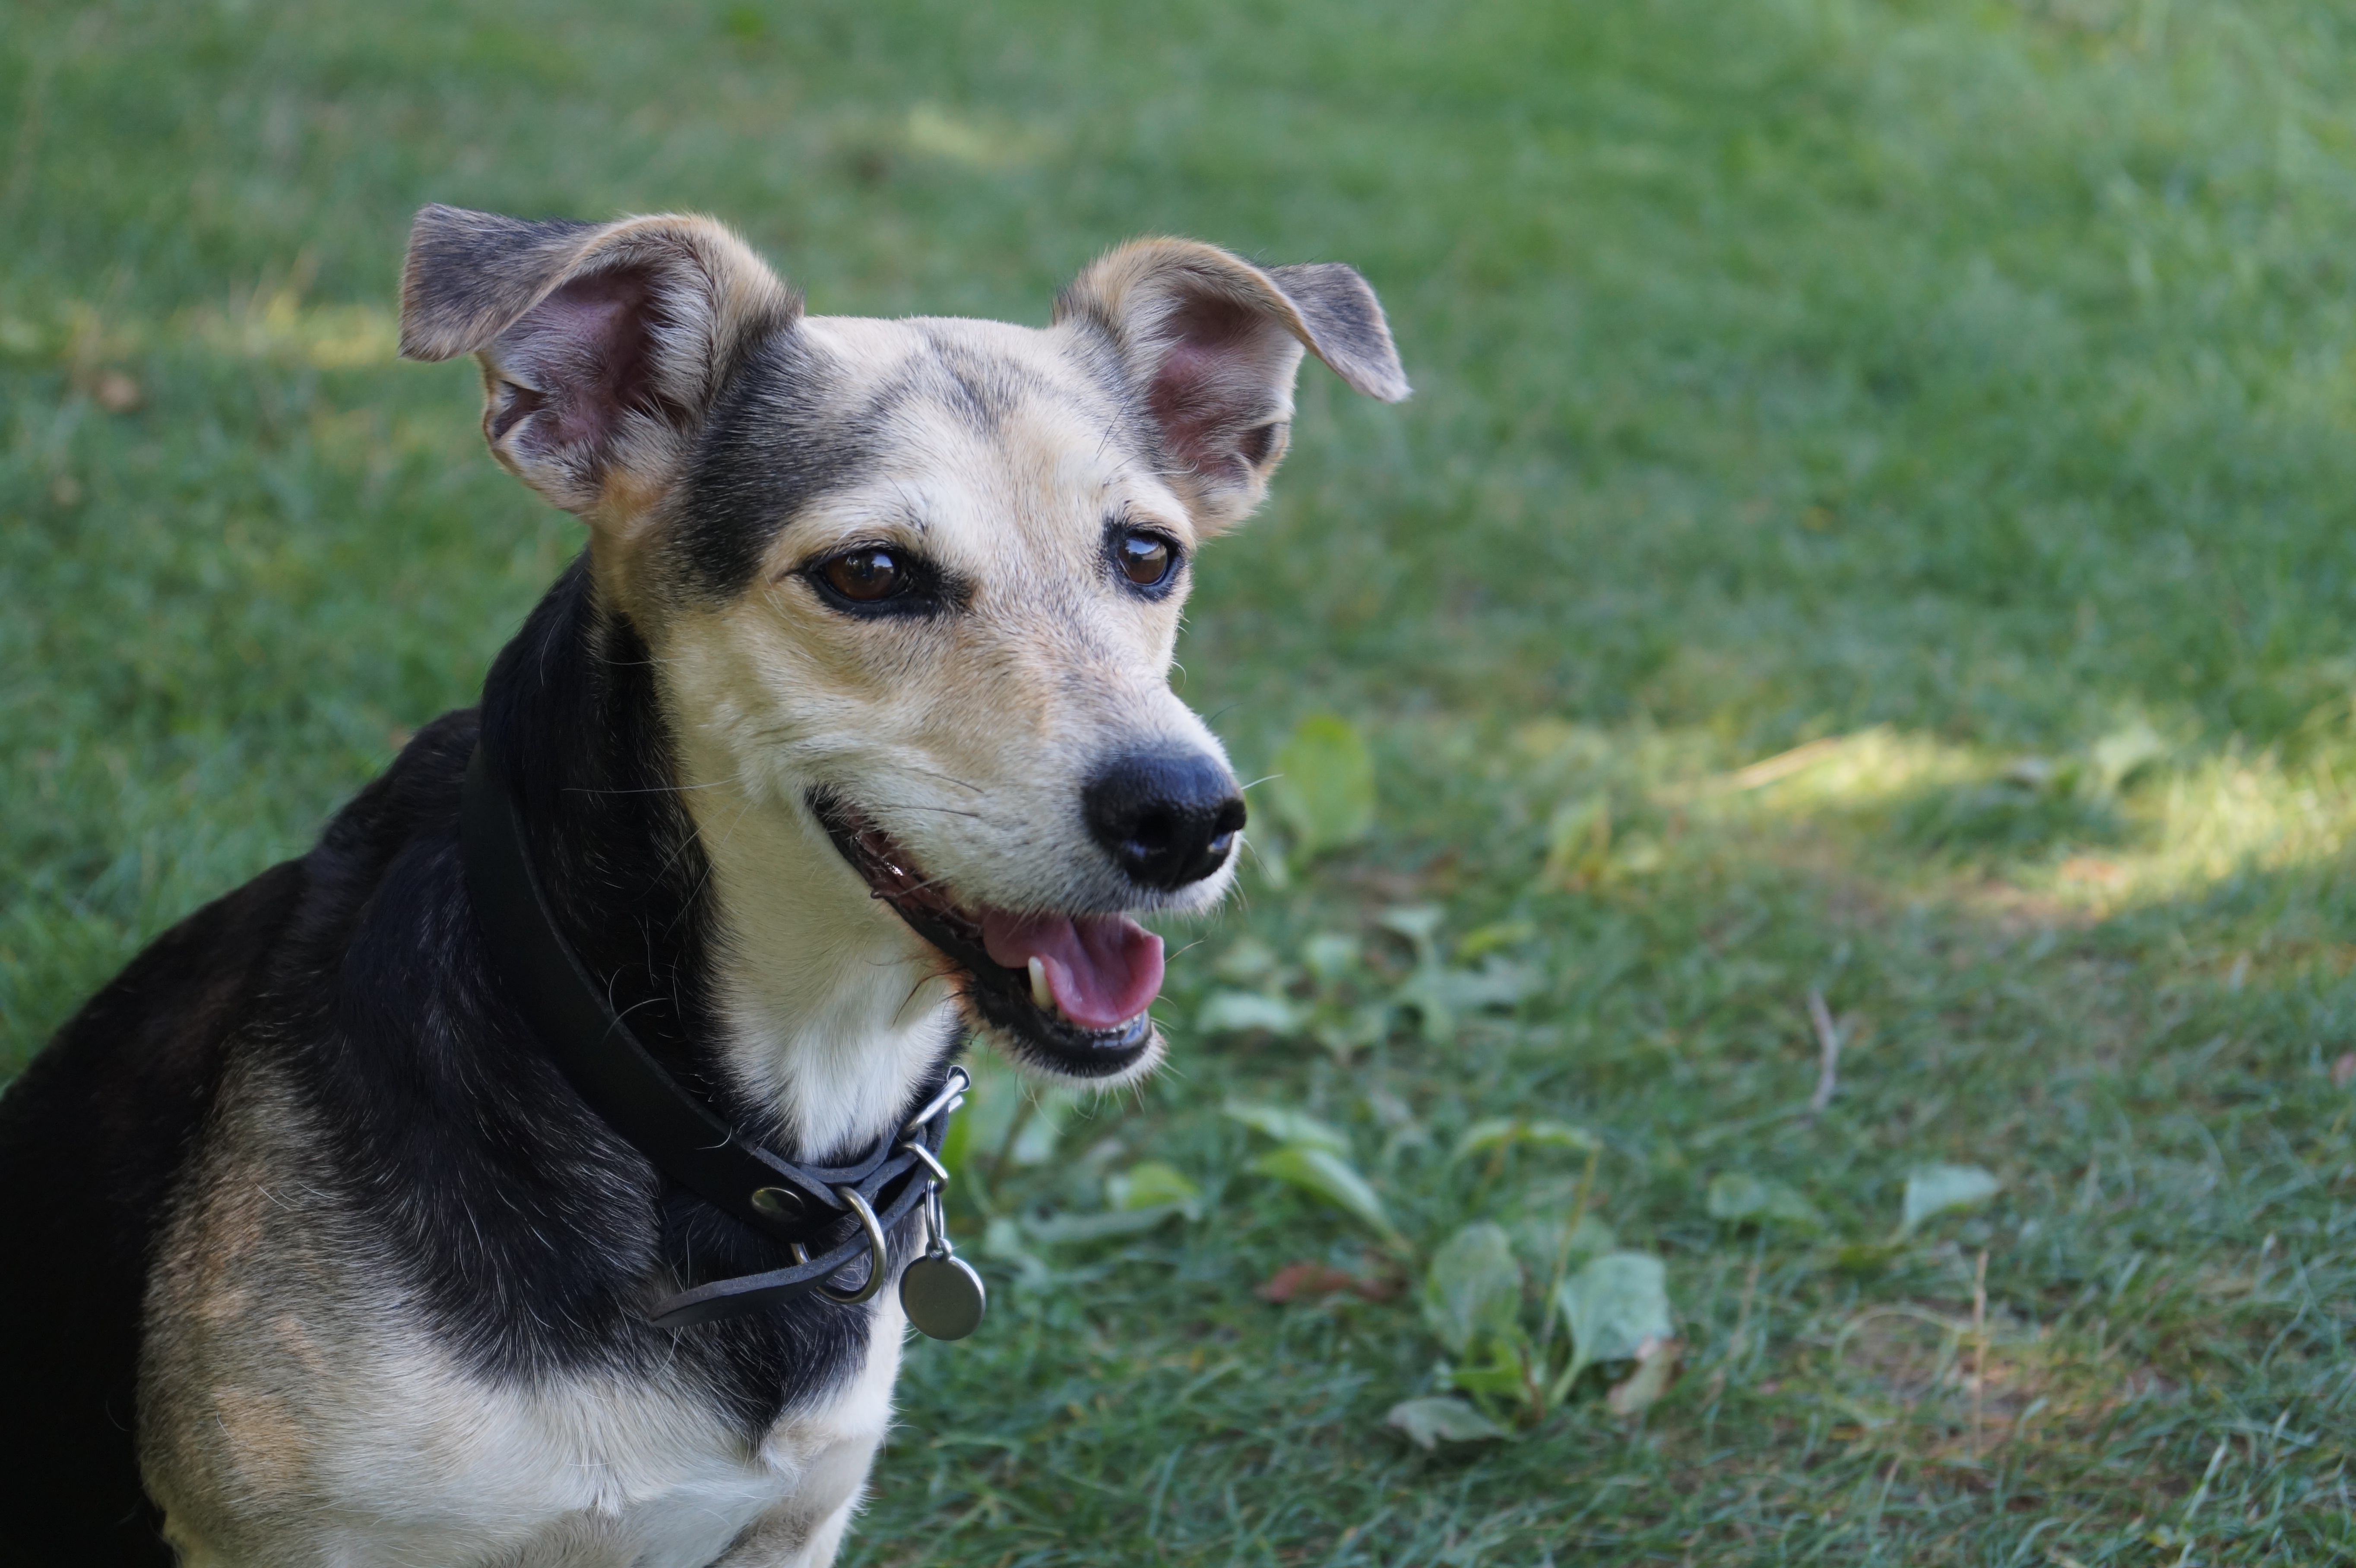
puppy, dog, mammal, vertebrate, dog breed, dachshund, blend, happy dog, street dog, dog like mammal, dog breed group, dog crossbreeds